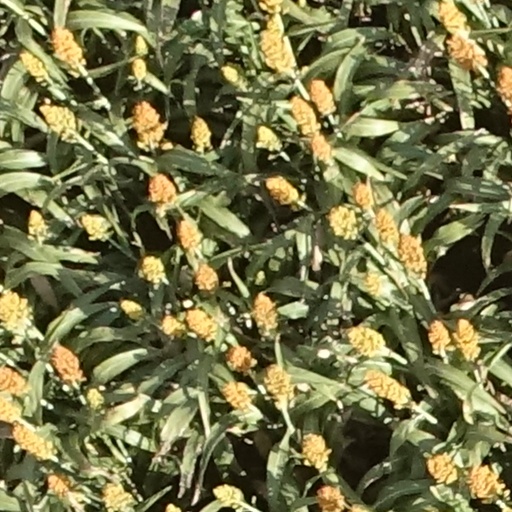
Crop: sorghum